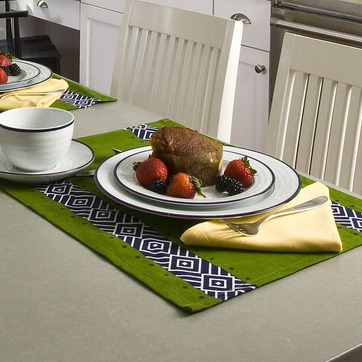
Material: food